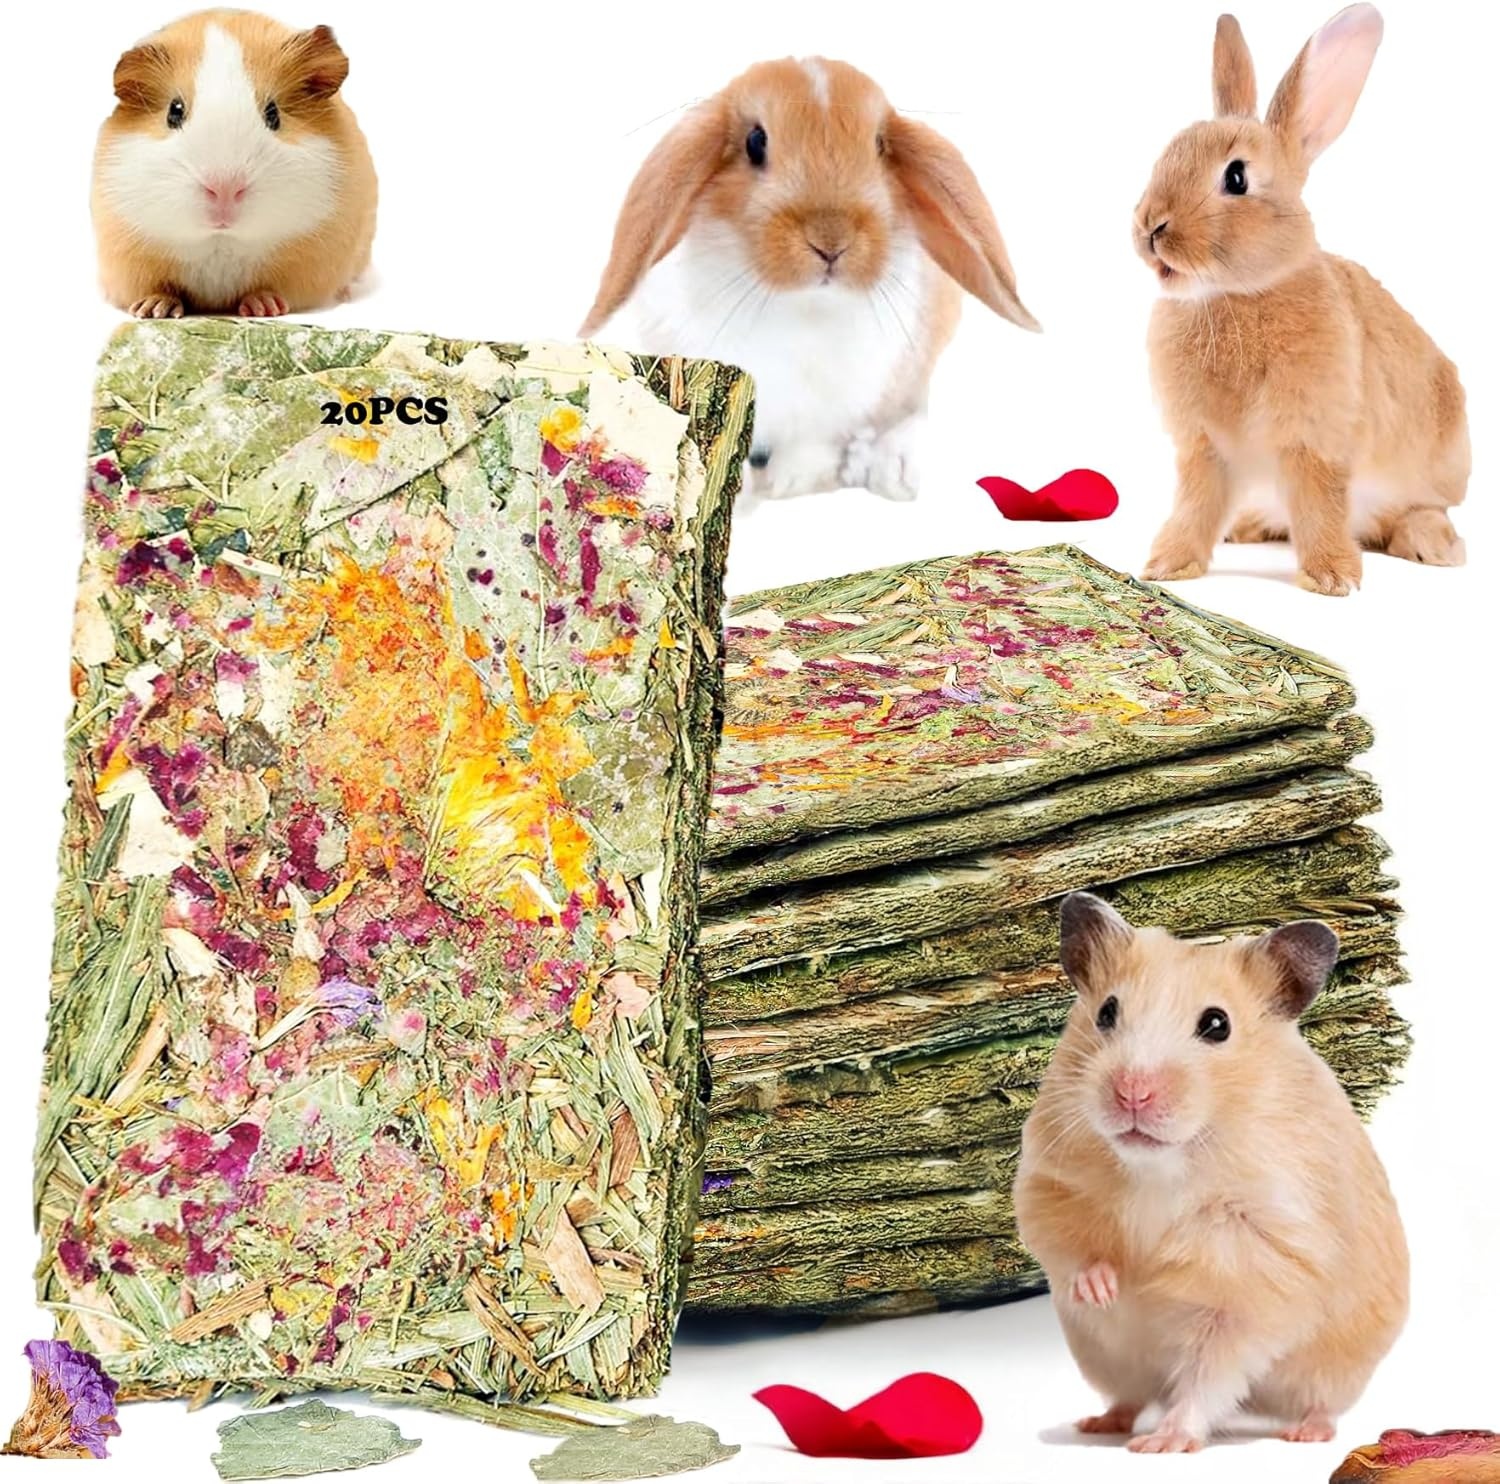
Rabbit Toys 20 Pack Bunny Toy Bunny Chew Toy Guinea Pig Treats Timothy Hay Toys Chips with Herbal Flowers Timothy Hay Grass Hamster Snacks Chinchillas Gerbils for Small Animals Teeth
About this item [20 Packs Individually Vacuum-Packed] Thimothy chips, 4inch (L) 2.6inch (W) 0.2inch(H) Each piece of our bunny toy is vacuum compressed and packed for easy storage, clean and hygienic, no mould and easy feeding. You can take this guinea pig food and interact with your pet in a friendly way.Organic rabbit chew toys made from natural timothy hay, baked, shaped and sterilized by high temperature. 【Good Rabbit Treats for Grinding Teeth】:Small animals must grind their teeth, If they do not grind their teeth, when the teeth grow, they will wear the upper and lower jaws and even become inflamed. Rabbit chew toys and chinchilla food supports dental health by encouraging chewing activity, high content of fiber can also promote gastrointestinal peristalsis, effectively avoid constipation, soft stool and other symptoms. 【Good for Rodent】:Rabbit chew toys are 100%Handmade, will provide hours of fun for your animal plus keep their gnawing habit happy. suitable for rabbits, hamsters, hogs, chinchillas and other small pets. There is some error in manual measurement, please pay attention to the buyer. :) 【Improve Dental Health】:Rabbit Chew toys are good for teeth and can be chewed safely. Small animals must grind their teeth. If they don't grind their teeth, when the teeth are long, will fell uncomfortable and even inflammation.Rabbit chew toys and chinchilla treats supports dental health by encouraging chewing activity, high content of fiber can also promote gastrointestinal peristalsis, effectively avoid constipation, soft stool and other symptoms. 【Interactive Snacks for Longer Playtime】:Healthy Chinchilla treats are convenient to break apart and feed into small pieces to avoid waste, and are easier for hamsters, guinea pigs,rats, and gerbils to eat. They're a great treat to keep your pets busy and entertained for longer.
Brand: YTSKJ
Category: Animals & Pet Supplies > Pet Supplies > Small Animal Supplies > Small Animal Treats > Chew Treats